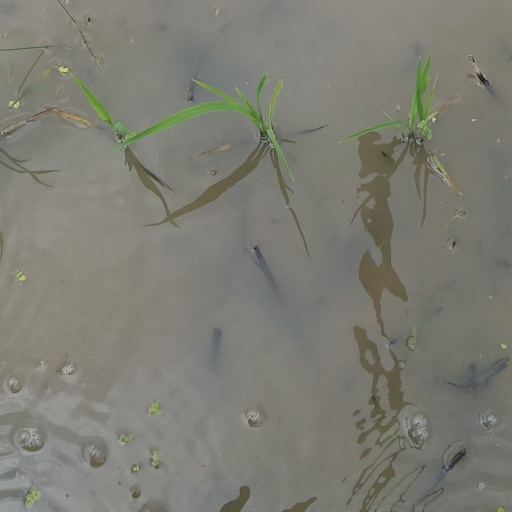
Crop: rice